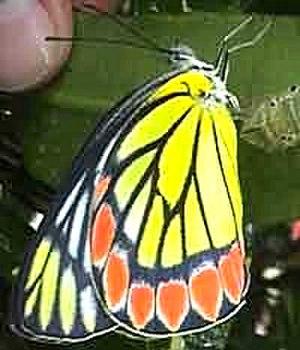
Delias eucharis est une espèce de papillons de la famille des Pieridae.